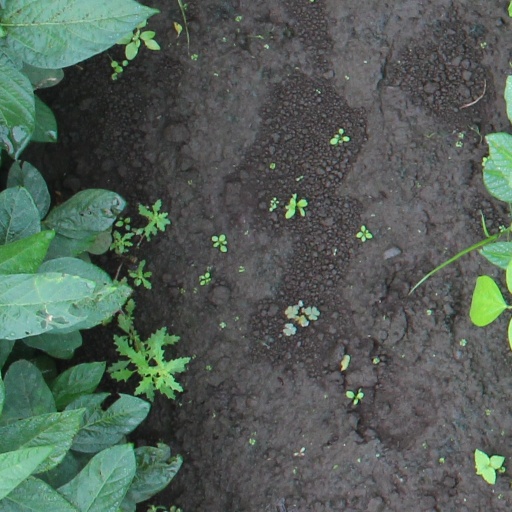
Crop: soybean